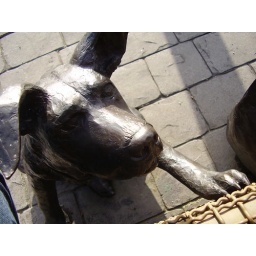
Begging puppy part of an art bench outside a vet's office in Abbotsford.